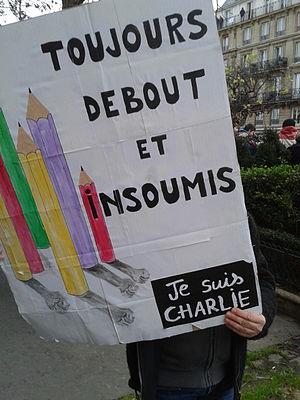
Arrivée de la marche dans le quartier place de la Nation, à Paris
Les manifestations des 10 et 11 janvier 2015, également appelées « marches républicaines », sont un ensemble de rassemblements qui se déroulent sur le territoire français en réaction aux attentats djihadistes des 7, 8 et 9 janvier 2015 — dont les principaux sont l'attaque contre la rédaction du journal Charlie Hebdo et la prise d'otages dans un supermarché casher — qui ont coûté la vie à dix-sept personnes. À la suite du retentissement considérable de ces événements, aussi bien en France qu'à l'étranger, quarante-quatre dirigeants de divers pays participent au cortège parisien du 11 janvier 2015, tandis qu'au moins 265 villes françaises dénombrent au moins 1 000 personnes à leur manifestation, selon un décompte du journal Le Monde.